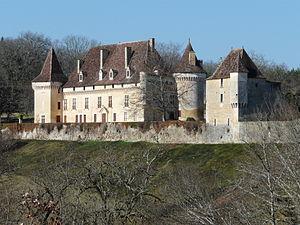
Le château de la Gaubertie vu depuis l'est, Saint-Martin-des-Combes, Dordogne, France.
Le château de la Gaubertie est un château français implanté sur la commune de Saint-Martin-des-Combes dans le département de la Dordogne, en région Nouvelle-Aquitaine. Il a été bâti au XVᵉ siècle et modifié aux XVIIᵉ et XIXᵉ siècles.
Saint-Martin-des-Combes est une commune française située dans le département de la Dordogne, en région Nouvelle-Aquitaine.